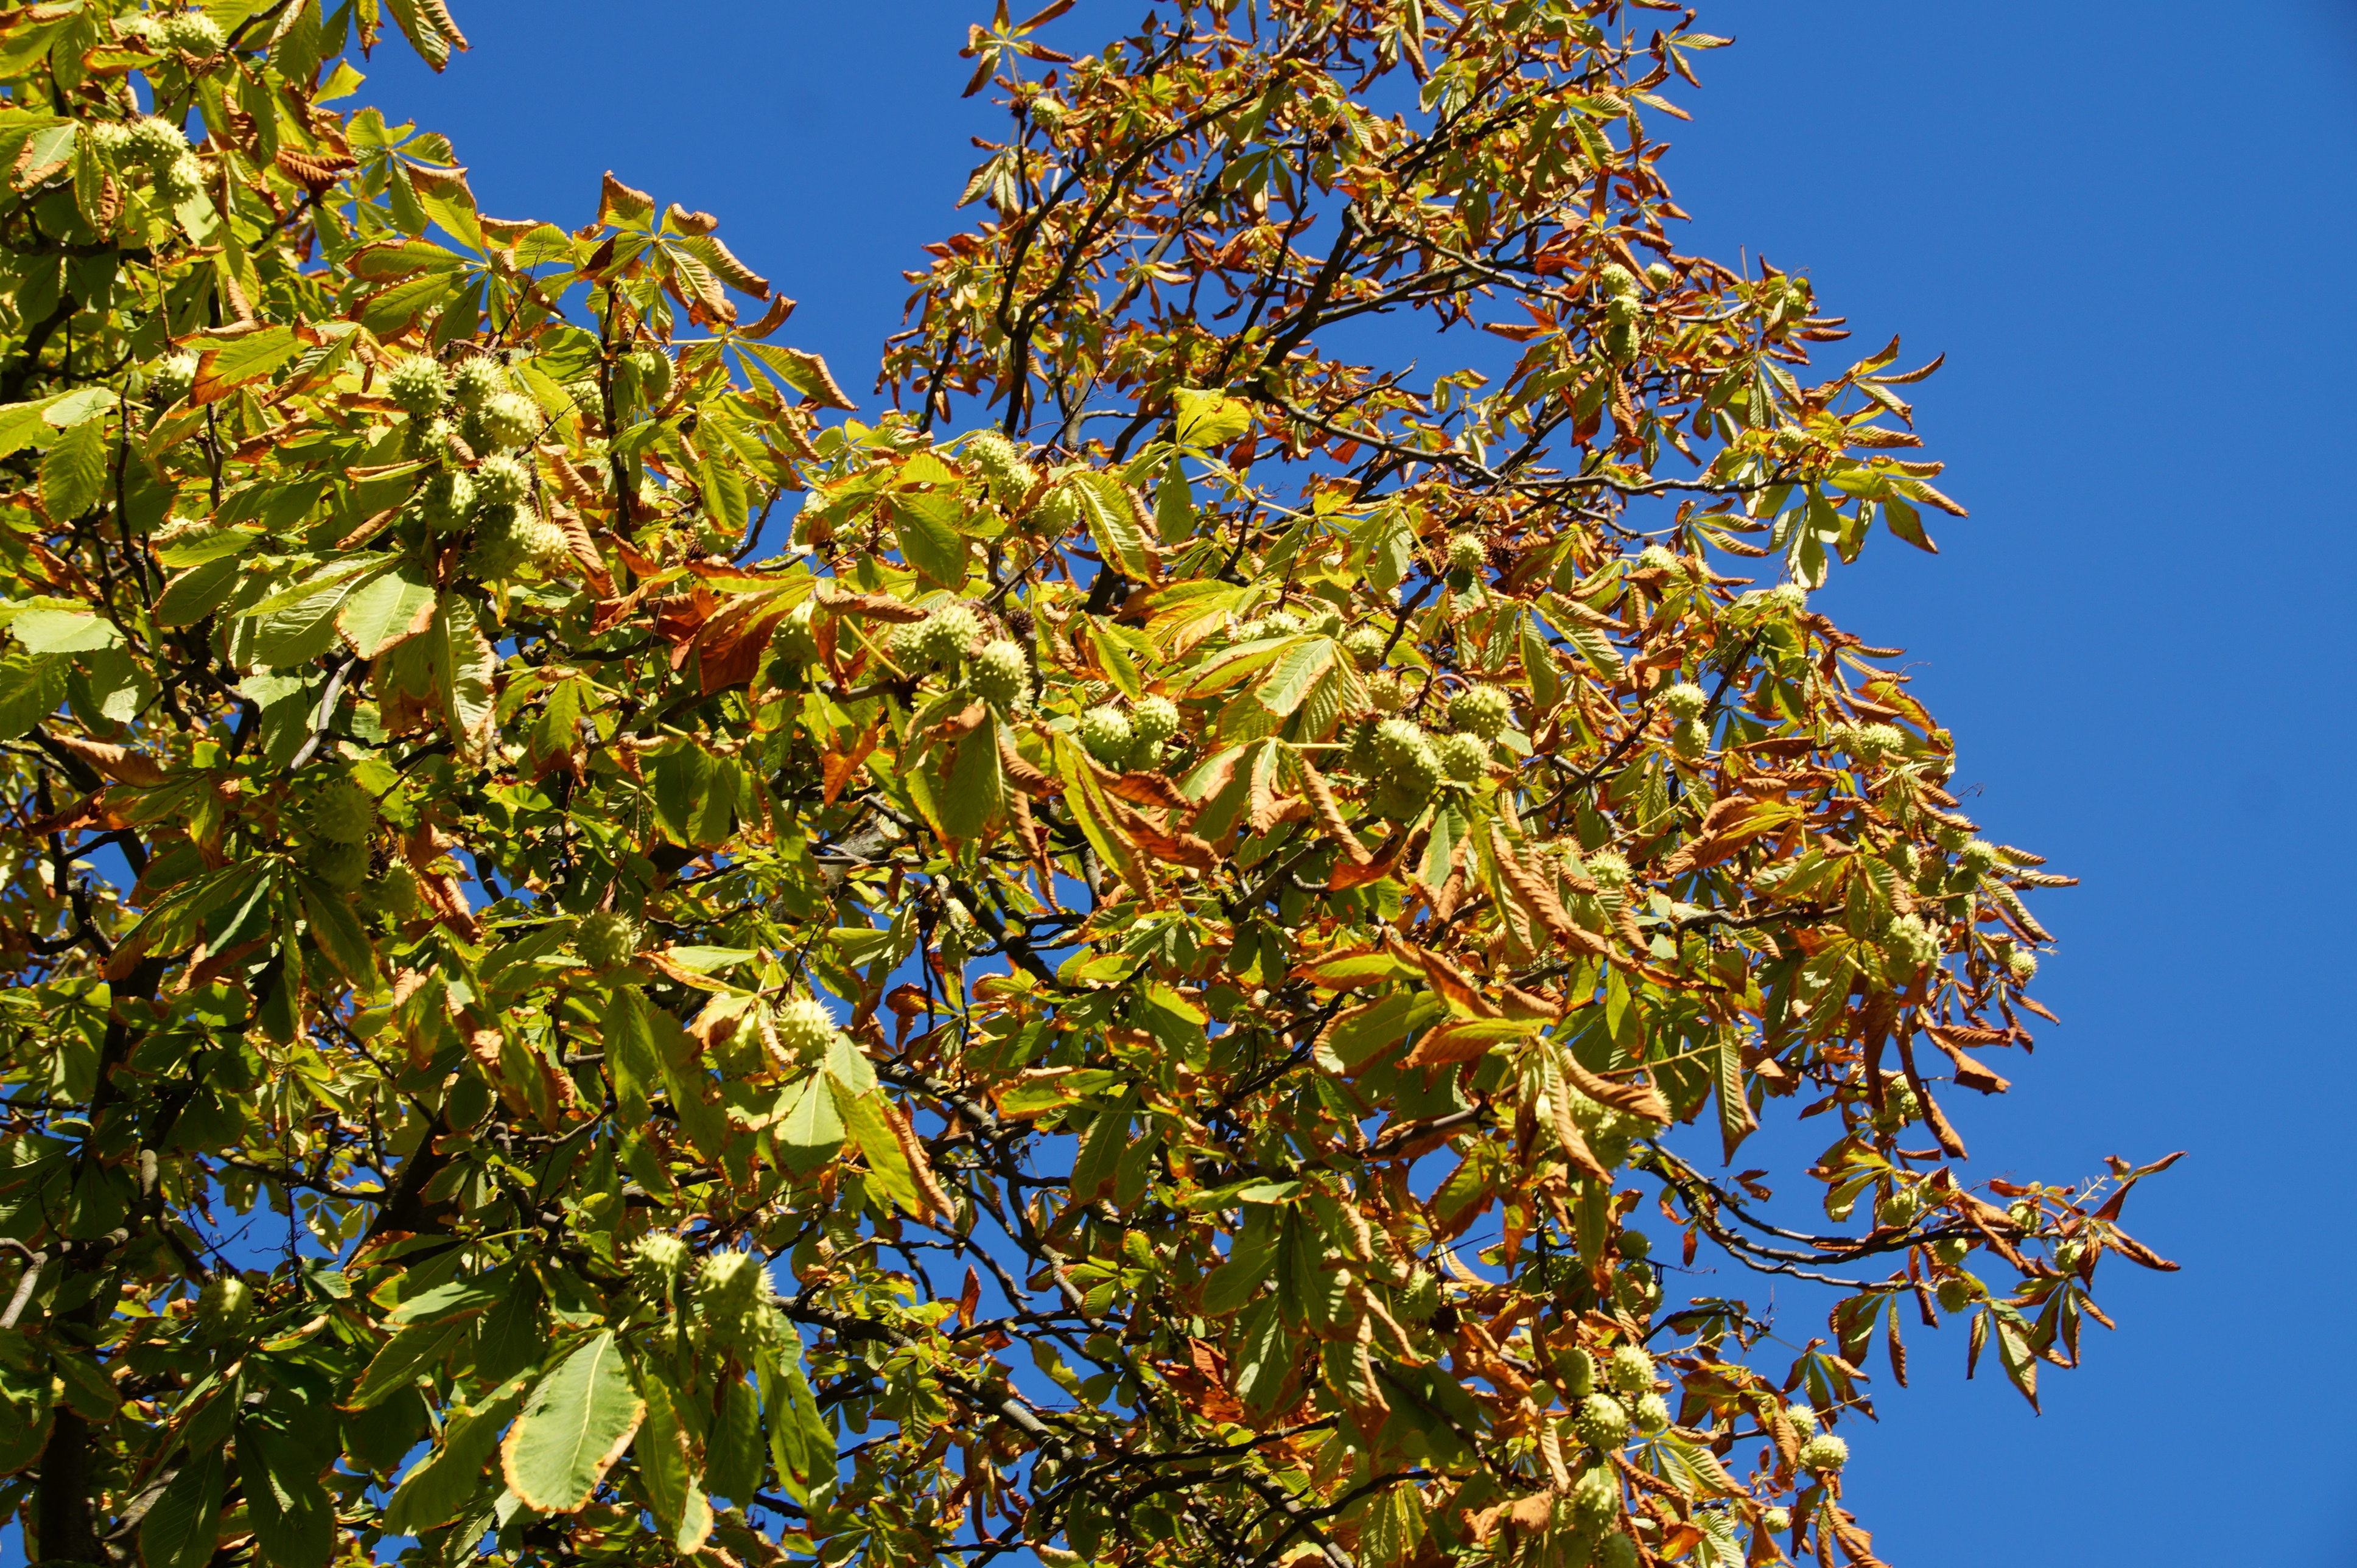
tree, branch, plant, sunlight, leaf, flower, produce, evergreen, autumn, botany, flora, season, shrub, deciduous, chestnut, flowering plant, conker, woody plant, land plant